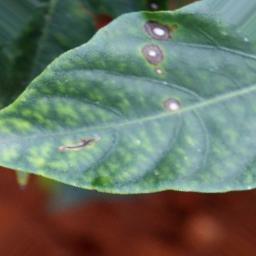
Label: cercospora